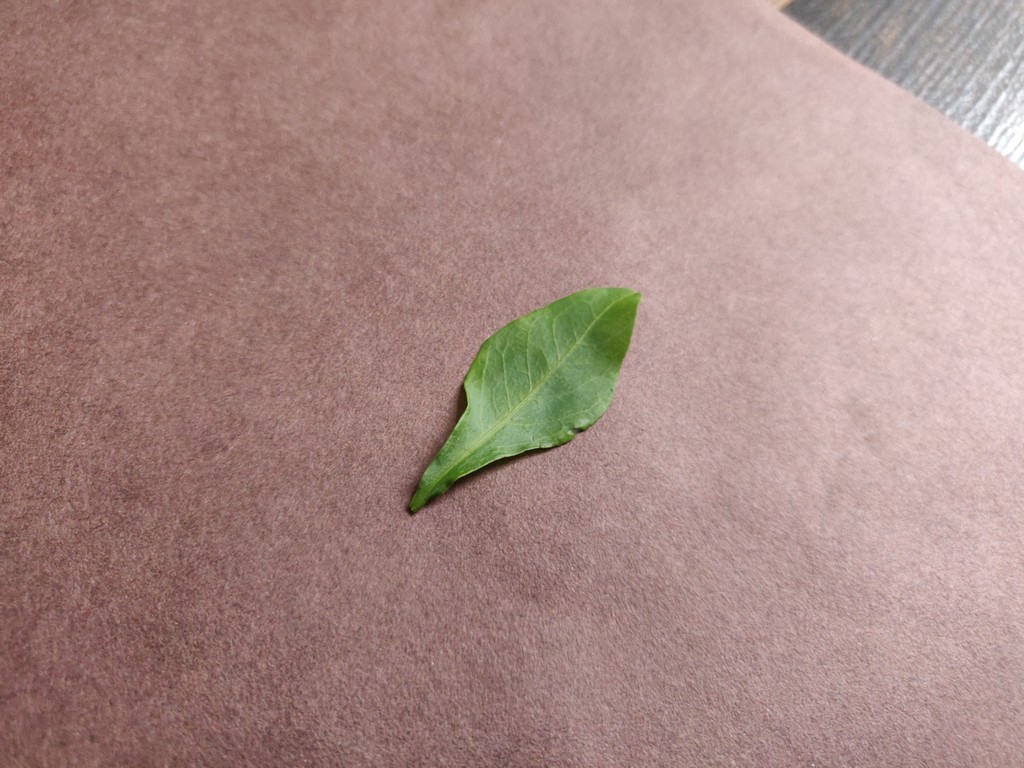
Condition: Healthy
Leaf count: single
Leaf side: front